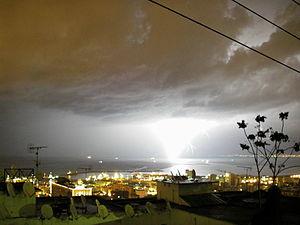
Alger sous l'orage, Algérie.
La foudre est un phénomène naturel de décharge électrostatique disruptive qui peut se produire lorsqu'une grande quantité d'électricité statique s'est accumulée dans des zones de nuages d'orage, dans ces nuages, entre eux ou entre de tels nuages et le sol. La différence de potentiel électrique entre les deux zones peut atteindre 10 à 20 millions de volts et pour qu'apparaisse la foudre, un plasma est produit dans l'air sur le parcours de la décharge, causant les deux phénomènes observés : l'éclair d'une part, qui se propage très rapidement, et d'autre part le tonnerre, qui résulte d'une dilatation explosive de l'air échauffé par l'éclair, et se propage relativement lentement.